Rudolf Caracciola

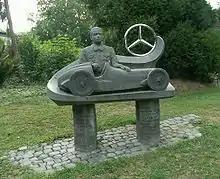
Caracciola's statue in his birthplace of Remagen

Mercedes-Benz withdrew entirely from motor racing at the start of 1932 in the face of the economic crisis, so Caracciola moved to Alfa Romeo with a promise to return to Mercedes if they resumed racing. His contract stipulated he would begin racing for the Italian team as a semi-independent. Caracciola later wrote that the Alfa Romeo manager was defensive when he questioned him about this clause; Caracciola believed it was because the firm's Italian drivers did not believe he could adjust smoothly from the big Mercedes cars to the smaller Alfa Romeos. His first race for his new team was at the Mille Miglia; he led early in the race, but retired when a valve connection broke. Caracciola later wrote, "I can still see the expression on [Alfa Romeo driver Giuseppe] Campari's face when I arrived back at the factory. He smiled to himself as if to say, Well, didn't I tell you that one wasn't going to make it?"